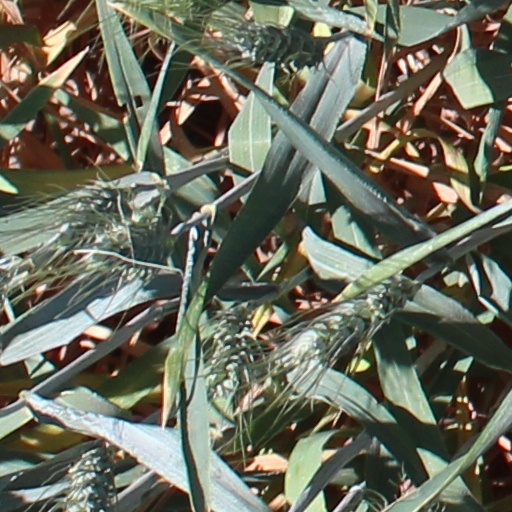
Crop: wheat